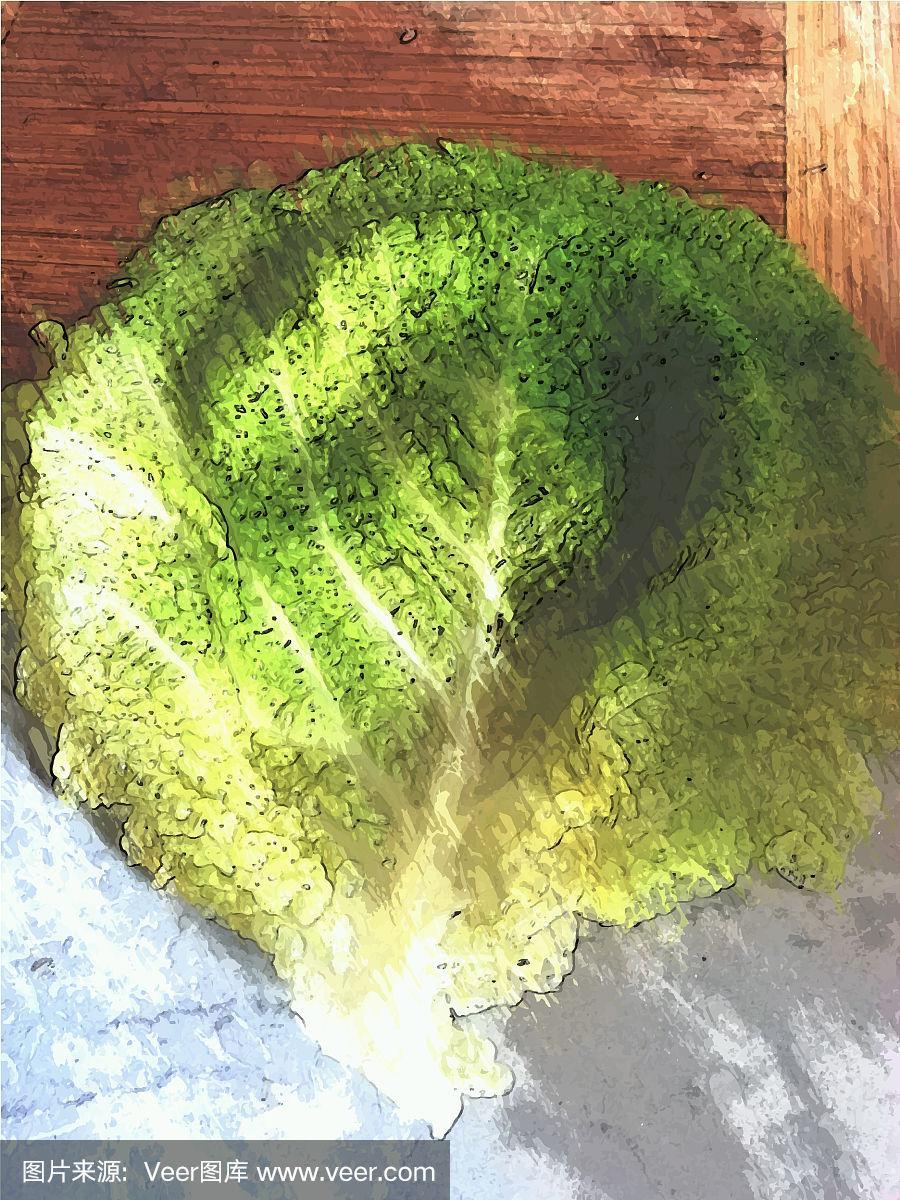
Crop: unknown
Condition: cabbage